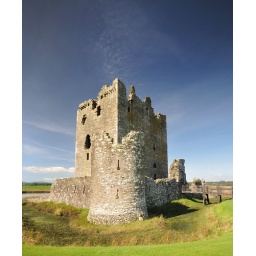
Threave castle sits on an island, in the river Dee, Dumfries.